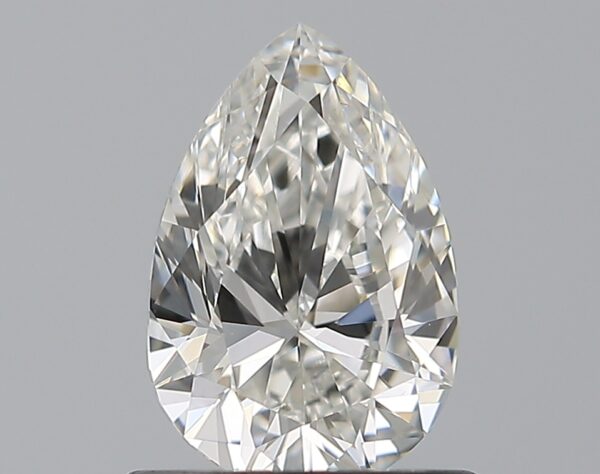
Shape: pear
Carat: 0.7
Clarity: VS1
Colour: H
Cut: EX
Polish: VG
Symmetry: VG
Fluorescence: N
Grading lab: GIA
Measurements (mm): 7.31 x 4.84 x 3.06